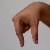
The image shows a hand gesture representing the letter 'Q' in Indian Sign Language.